Sikorsky Memorial Airport

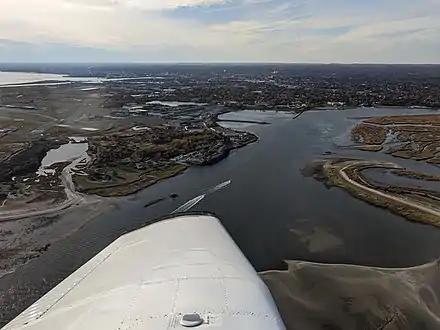
View of BDR (left), the Housatonic River, and Stratford, CT

A historically important structure on the airport's grounds is the Curtiss Hangar, built in 1928 by Glenn Curtiss. The hangar served as the home of a branch of the Curtiss Flying School for several years. In 1930, Sikorsky began flying boat production next to the hangar including the Pan AM Clipper. Early Sikorsky helicopter development, including the first practical helicopter, the Vought-Sikorsky VS-300 occurred on the grounds.